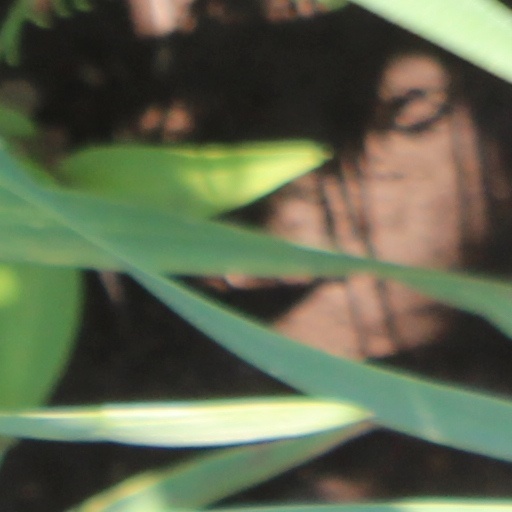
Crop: wheat